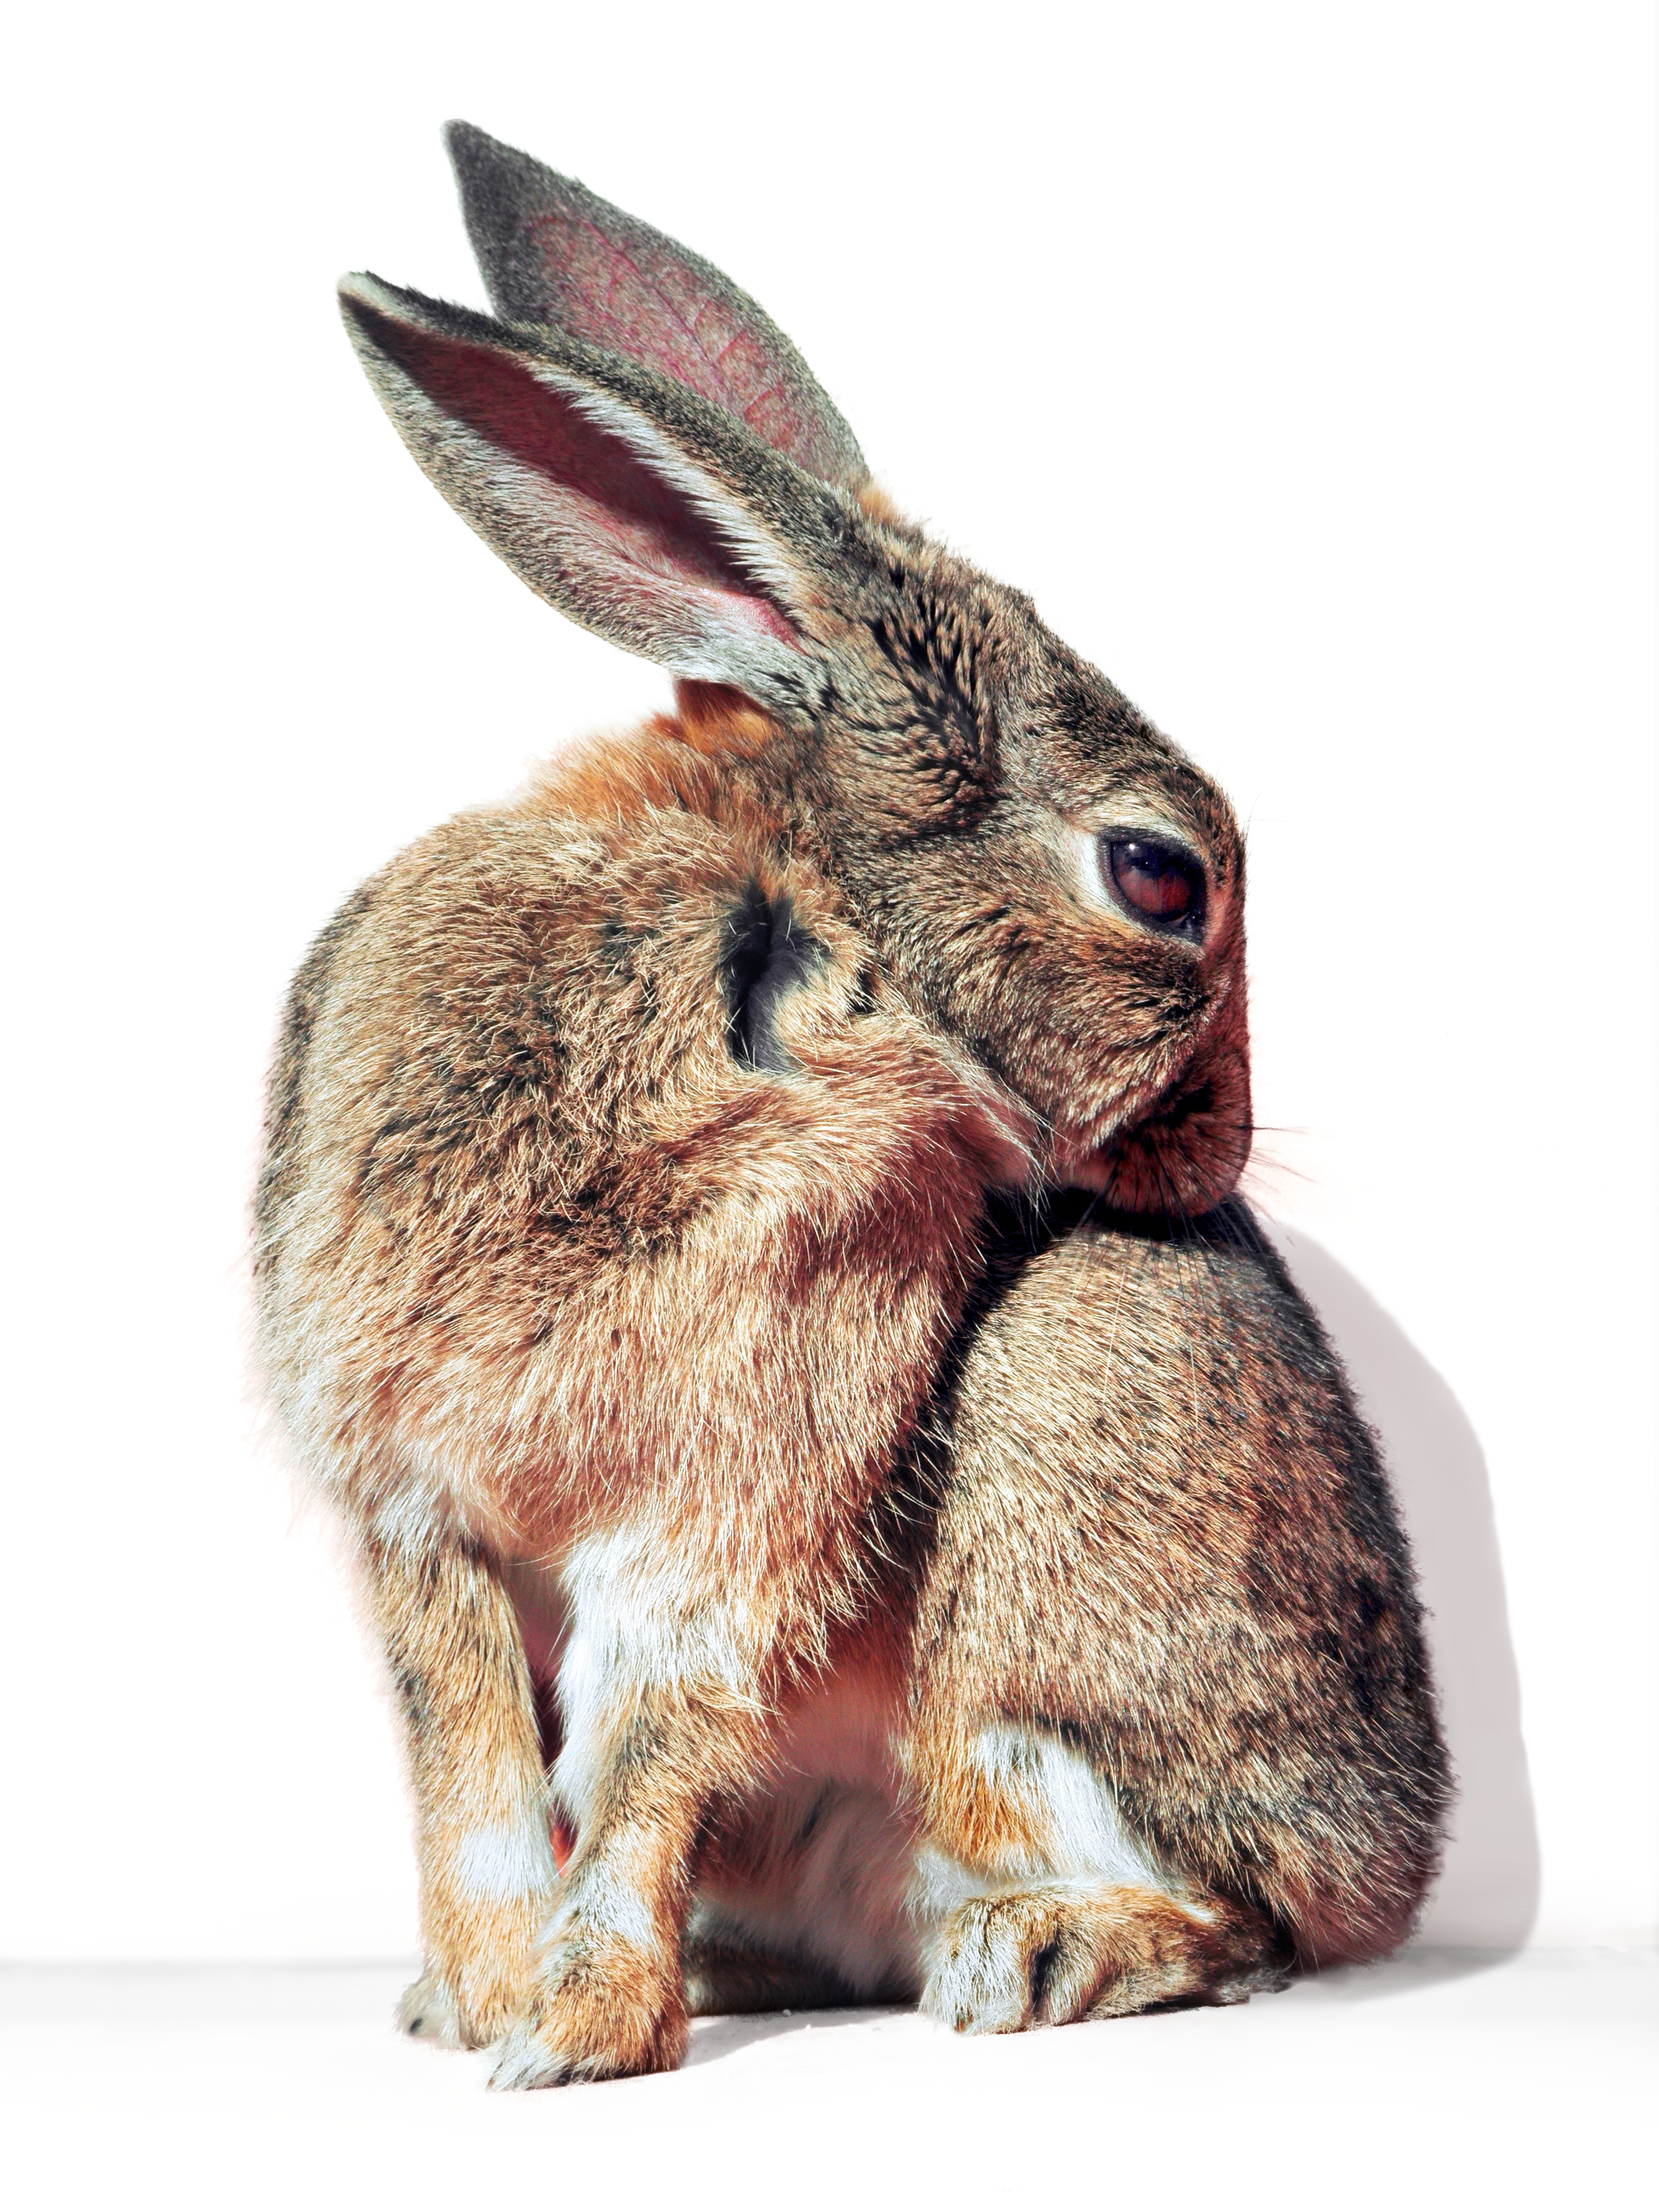
wildlife, pet, spring, fluffy, peace, mammal, fauna, rabbit, hare, furry, vertebrate, cuddly, cure, domestic rabbit, rabits and hares